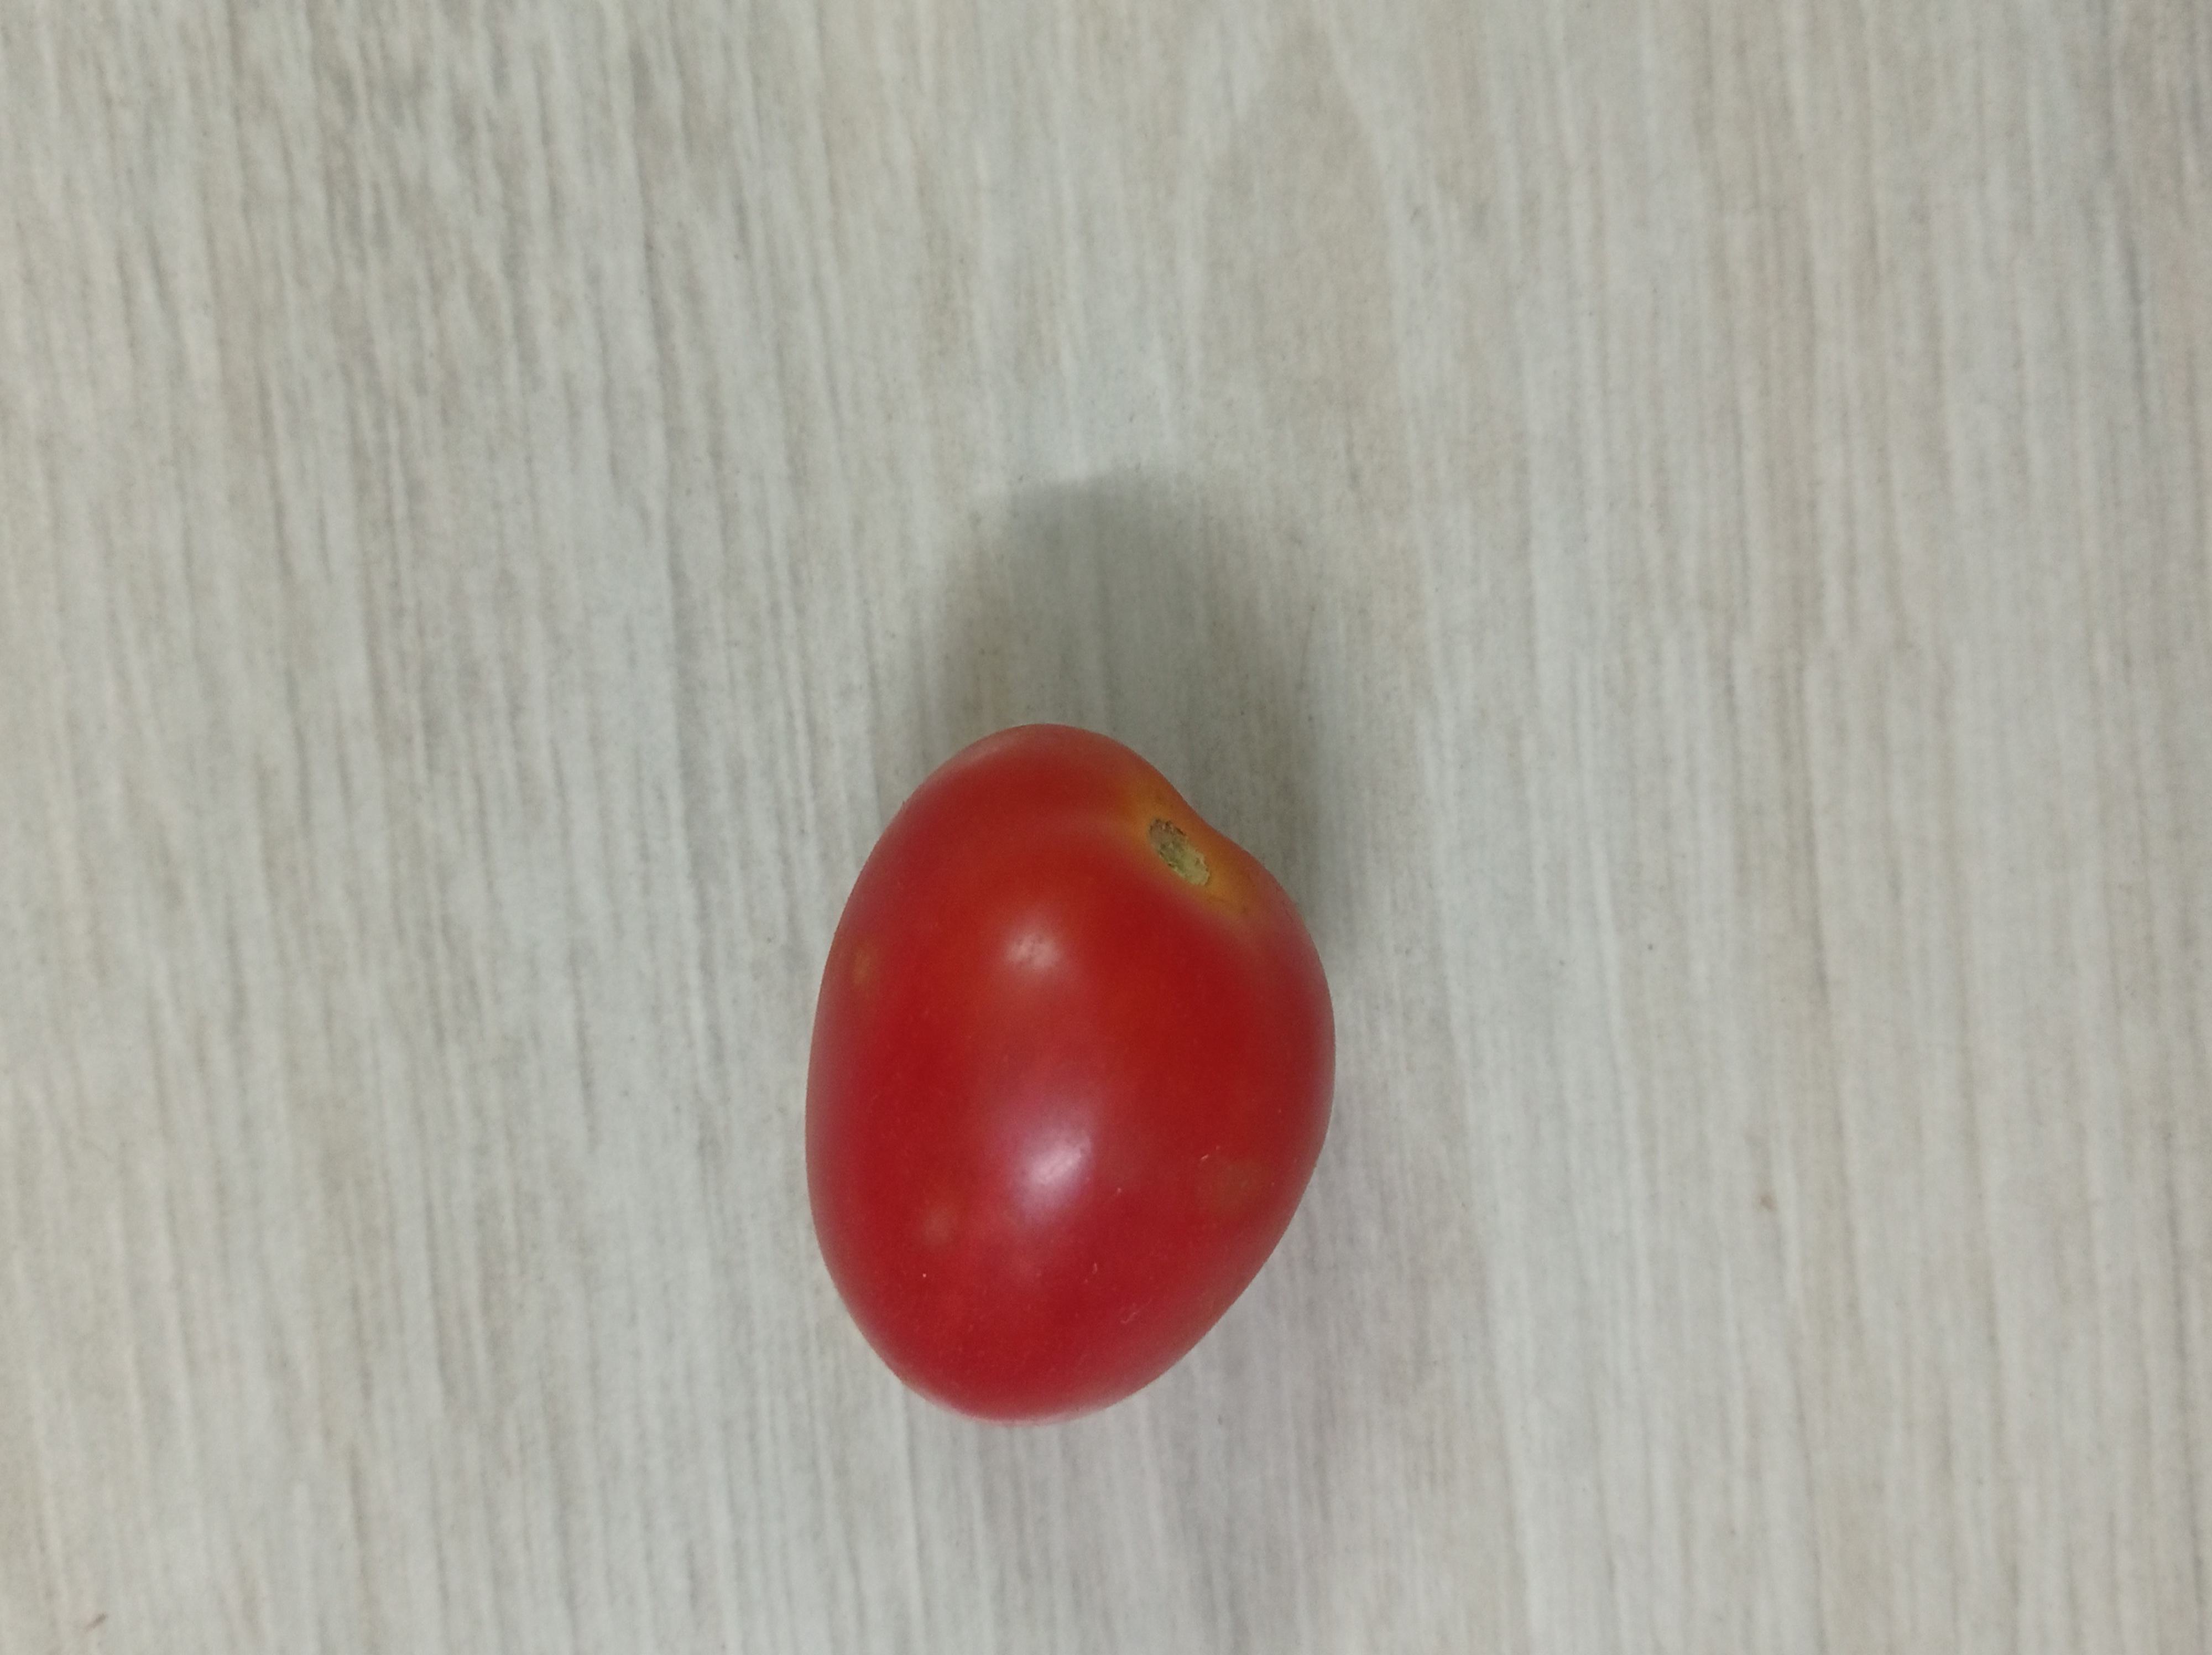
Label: Fresh